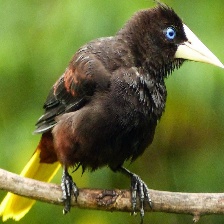
Species: CRESTED OROPENDOLA
Scientific name: PSAROCOLIUS DECUMANUS